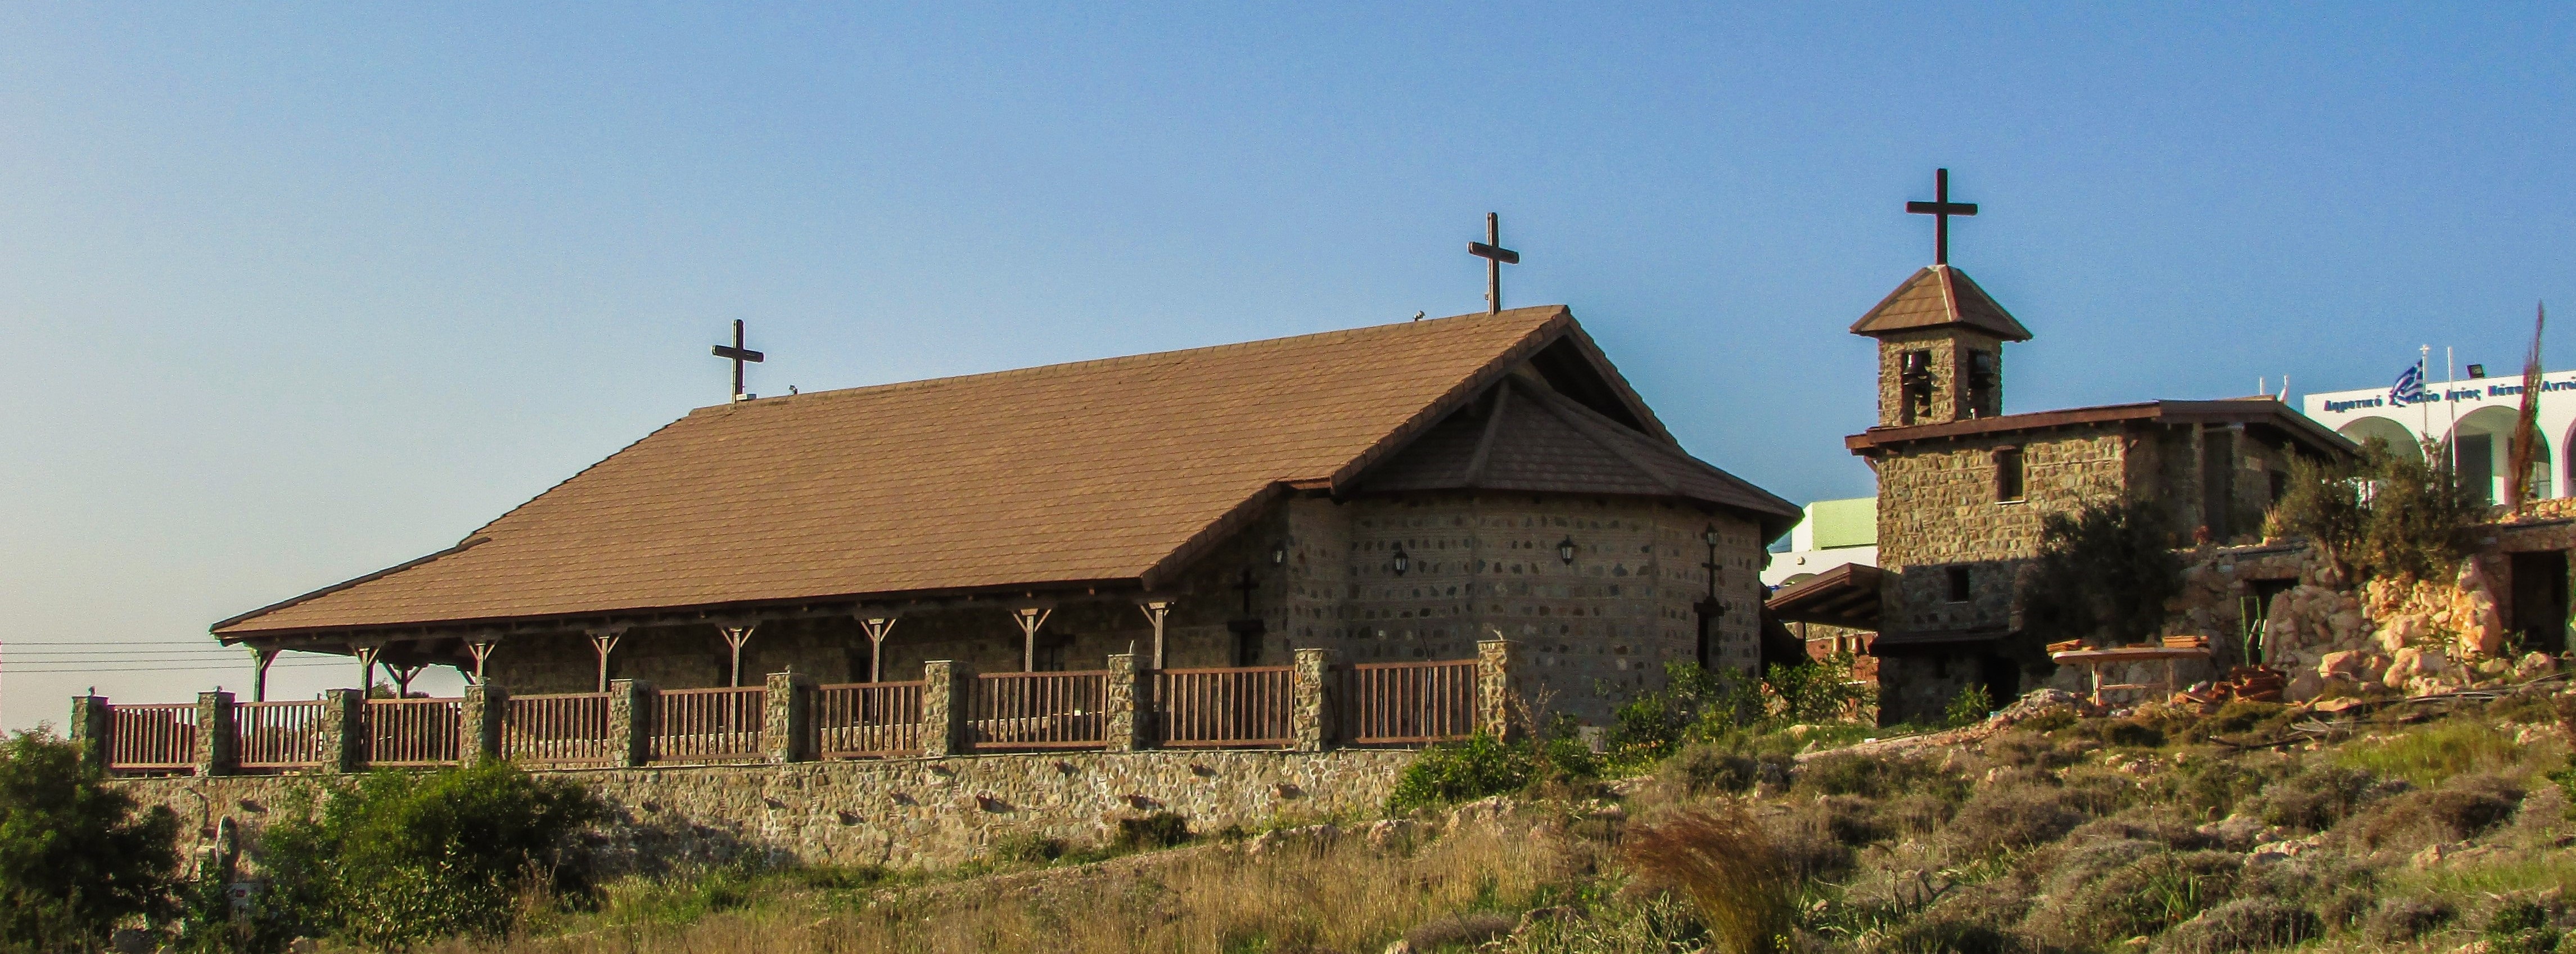
architecture, wood, town, building, stone, village, cottage, property, church, chapel, tourism, place of worship, monastery, estate, cyprus, rural area, ayia napa